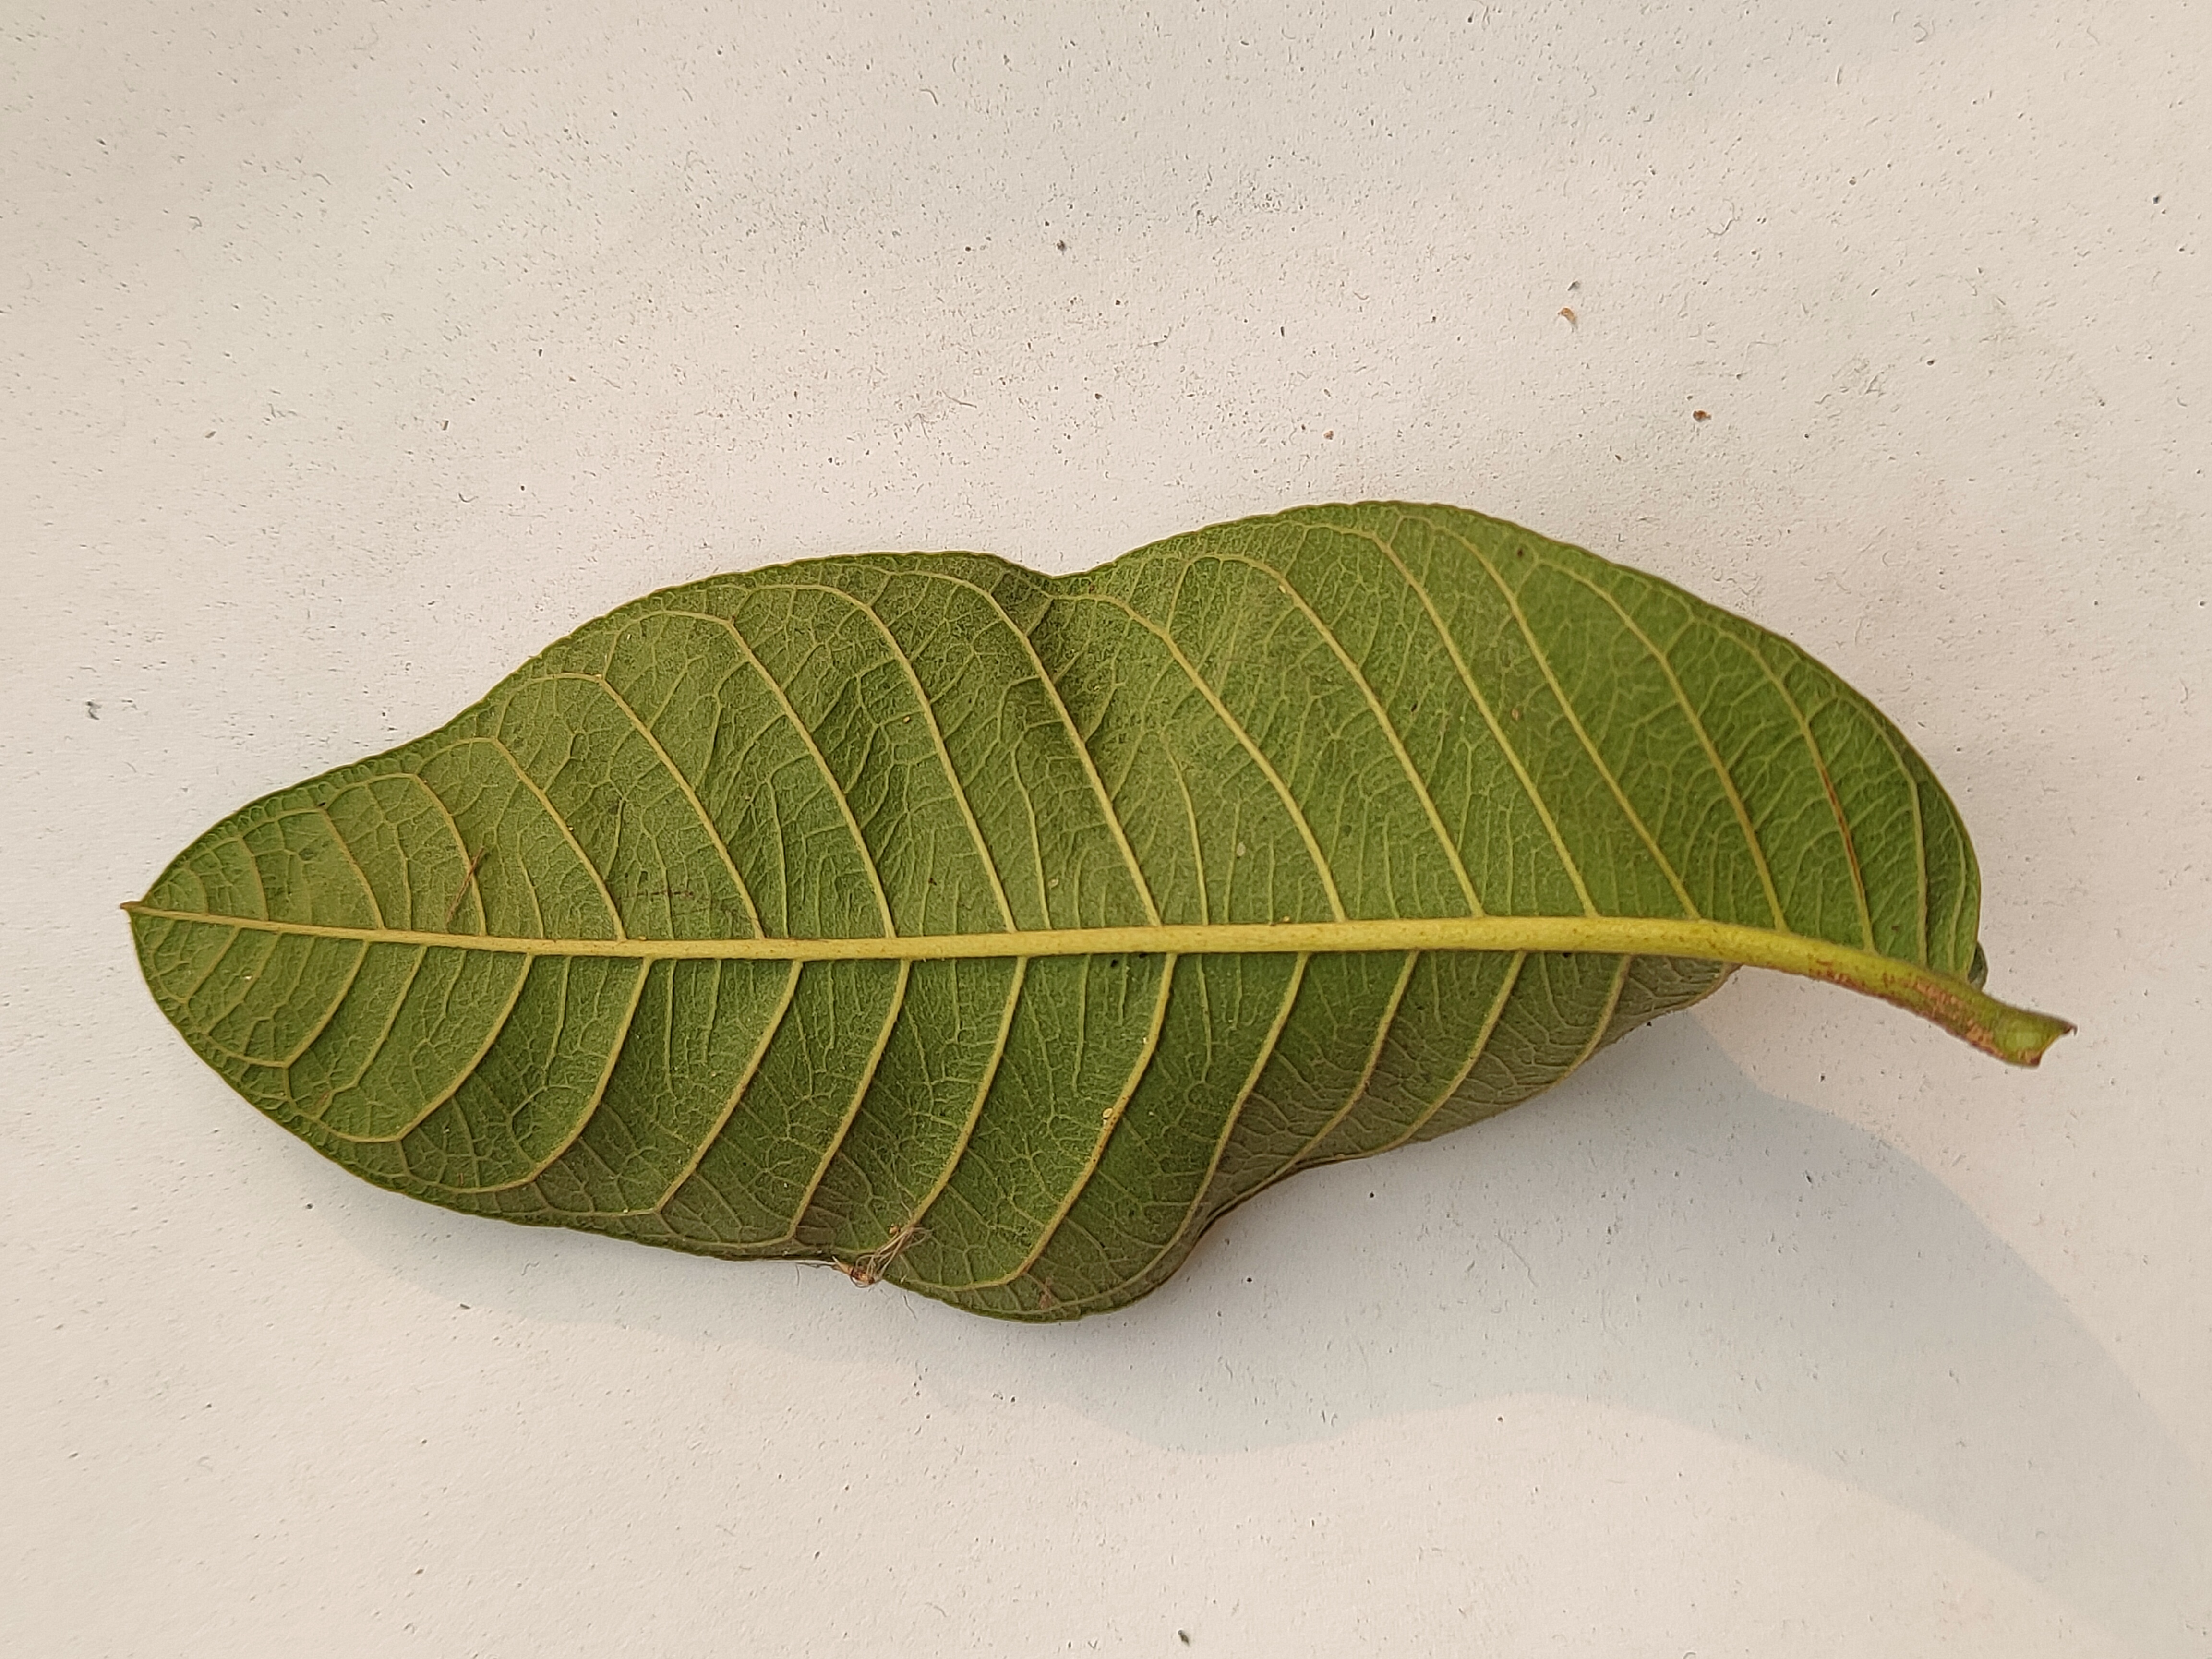
Leaf variety: Guava